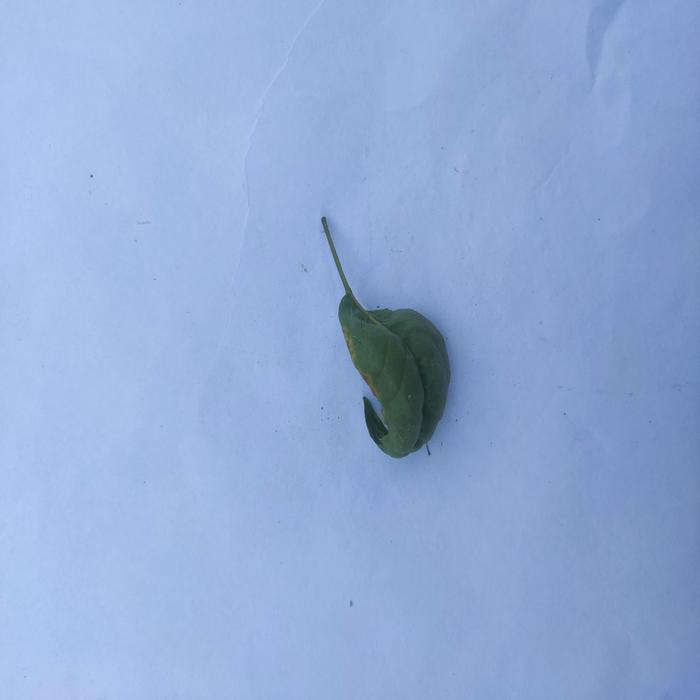
Crop: Aegle Marmelos
Leaf condition: Leaf_Curl